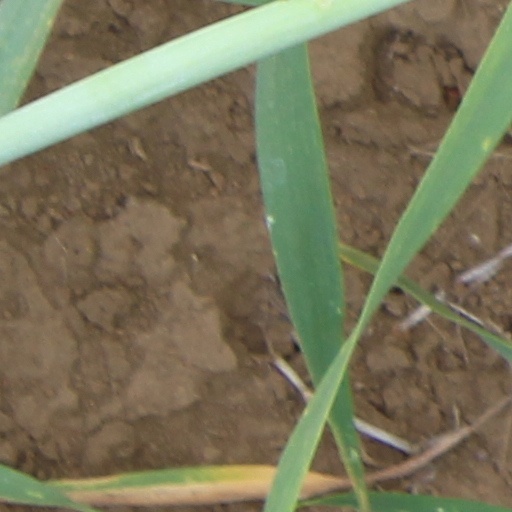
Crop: wheat